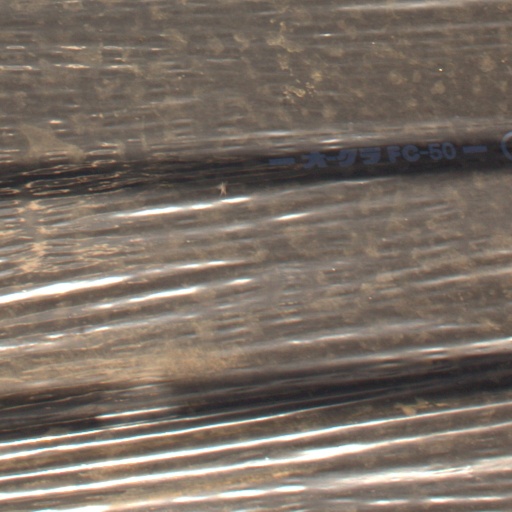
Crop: Jerusalem artichoke